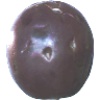
Label: Passion Fruit 1